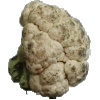
Label: cauliflower